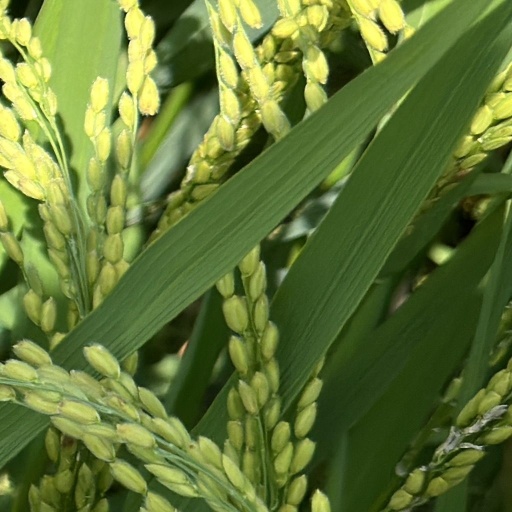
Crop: rice